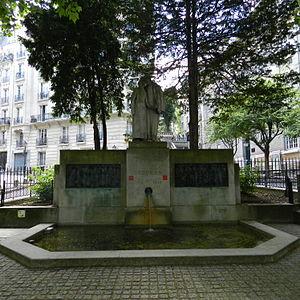
Monument à la mémoire de Théophile Alexandre Steinlen (1859-1923), dit aussi Fontaine Steinlen, installé en 1936, Square Joël-Le-Tac (square inauguré en février 2012, précédemment square de la place Constantin-Pecqueur), XVIIIe arrondissement, Paris, France.
Le square Joël-Le Tac est un espace vert du 18ᵉ arrondissement de Paris.